Rønshoved højskole

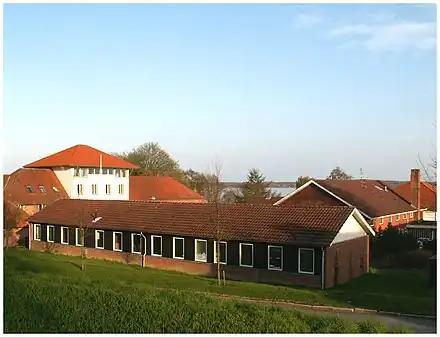
Ronshoved

Rønshoved High School is a folk high school in southern Denmark on the northern banks of Flensburg Firth. It was founded in 1921 by its first headmaster, Aage Møller, who was inspired by the Danish philosopher and pastor N. F. S. Grundtvig. The school is general in the sense that it is not specialized but it offers a wide variety of intellectual subjects (history, religion, philosophy, literature, psychology, etc.), creative subjects (music, arts, writing, etc.), languages (Danish, English, German, French, Latin, and Hebrew), and sports (volleyball, badminton, kayaking, mountain biking, etc.). The classes are open to foreigners as well as to Danish students.